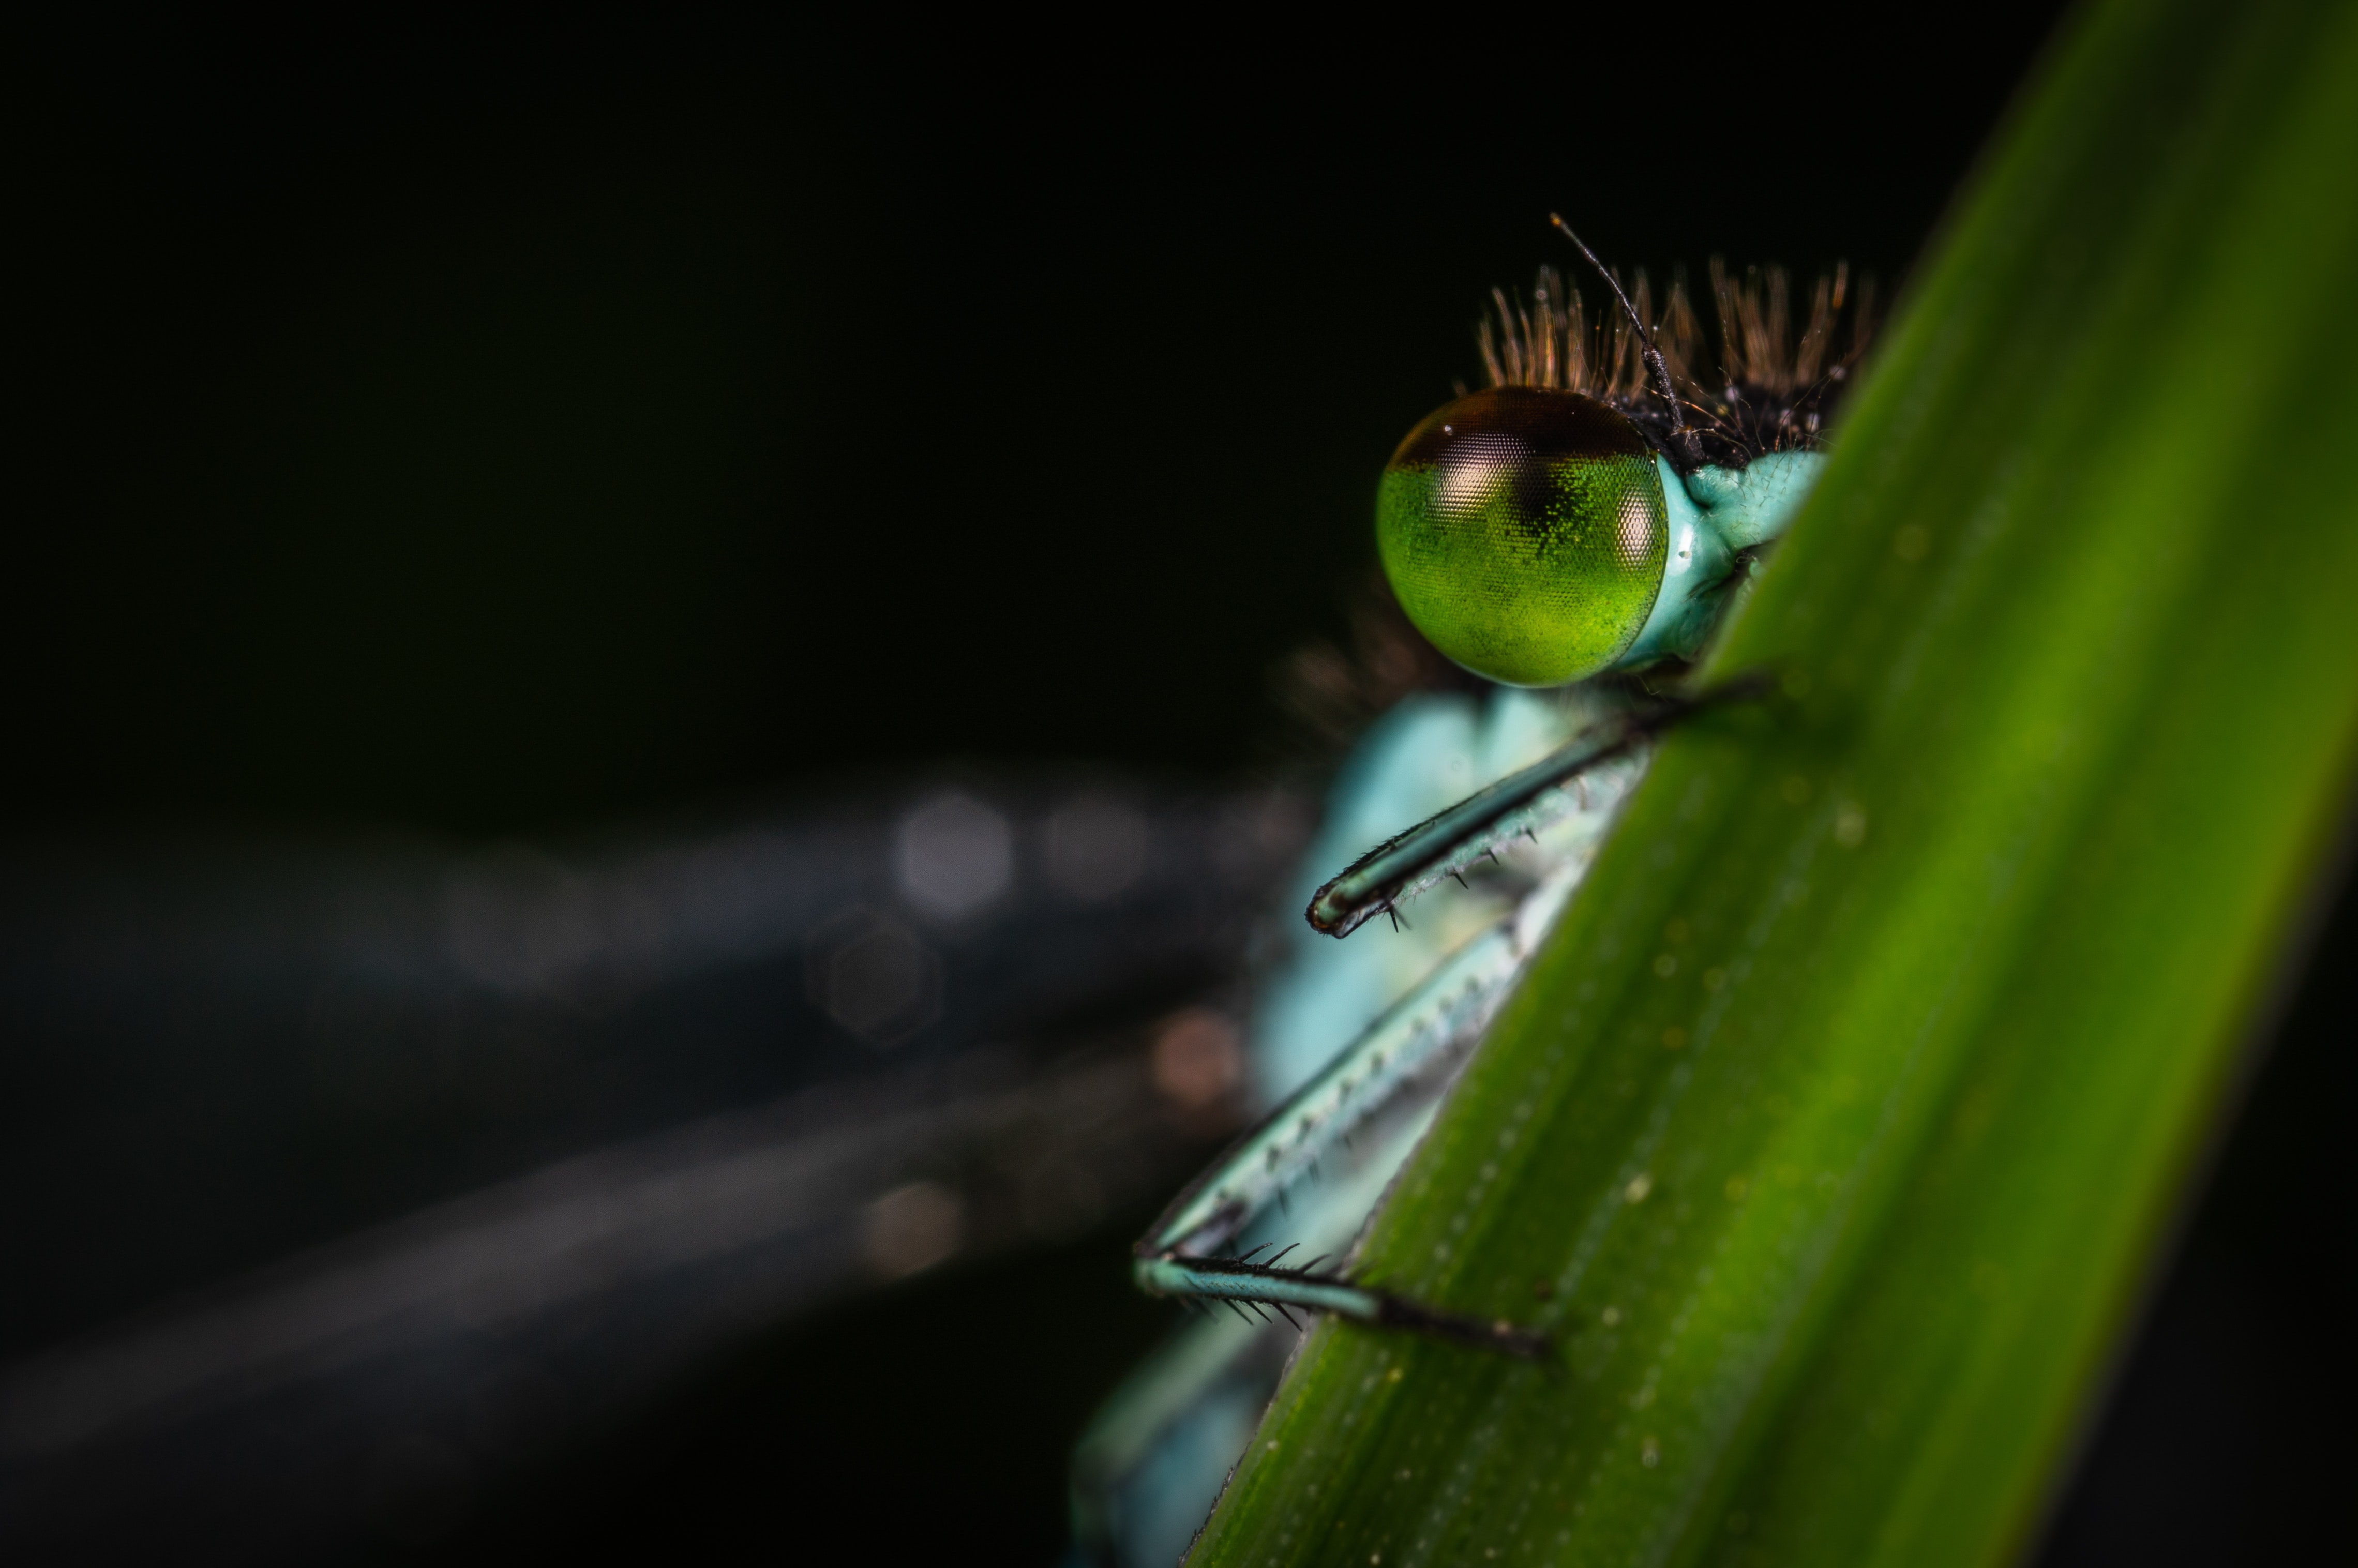
green, macro photography, dragonflies and damseflies, dragonfly, water, insect, eye, close up, organism, leaf, wildlife, plant stem, plant, photography, damselfly, amphibian